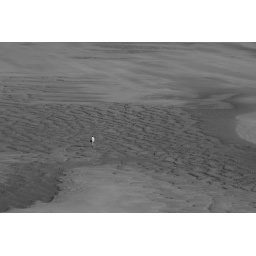
Man in white t shirt